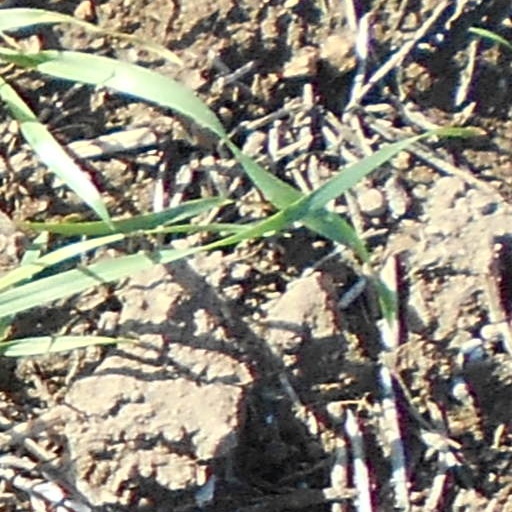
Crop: wheat